Forensic glass analysis

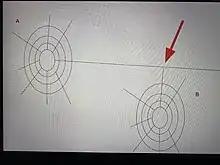
Glass fracture A was formed before B. This can be determined by examining the area outlined by the red arrow in which the radial fracture of B is interrupted by that of A.

When multiple fractures are made to a pane of glass, it is possible to understand the order in which those fractures were made by examining the radial fractures. Radial fractures end when they cross paths with another existing fracture line, thereby producing a method to understand the order in which multiple fractures were made.